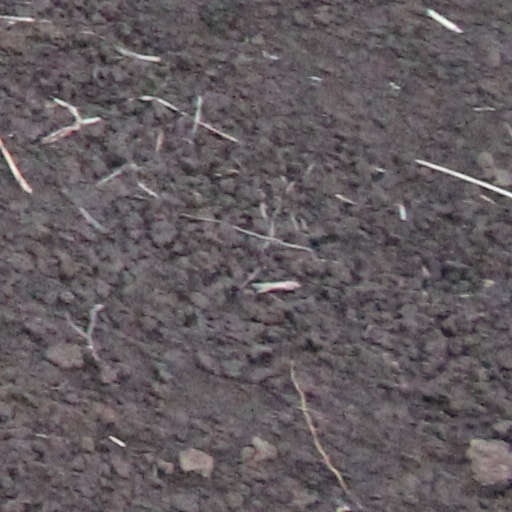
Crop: wheat